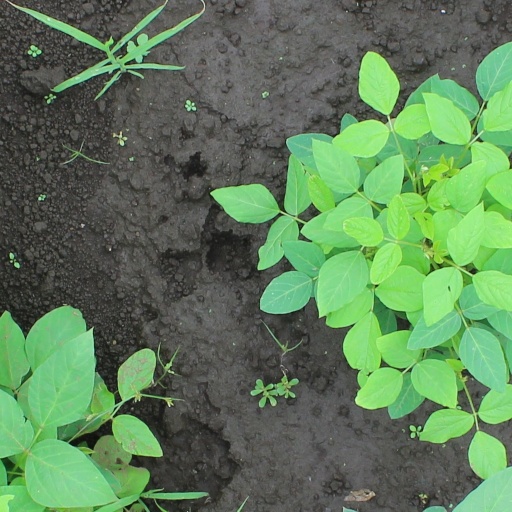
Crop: soybean